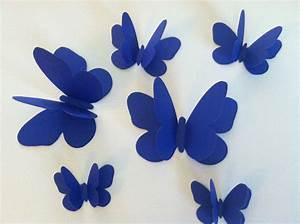
butterfly